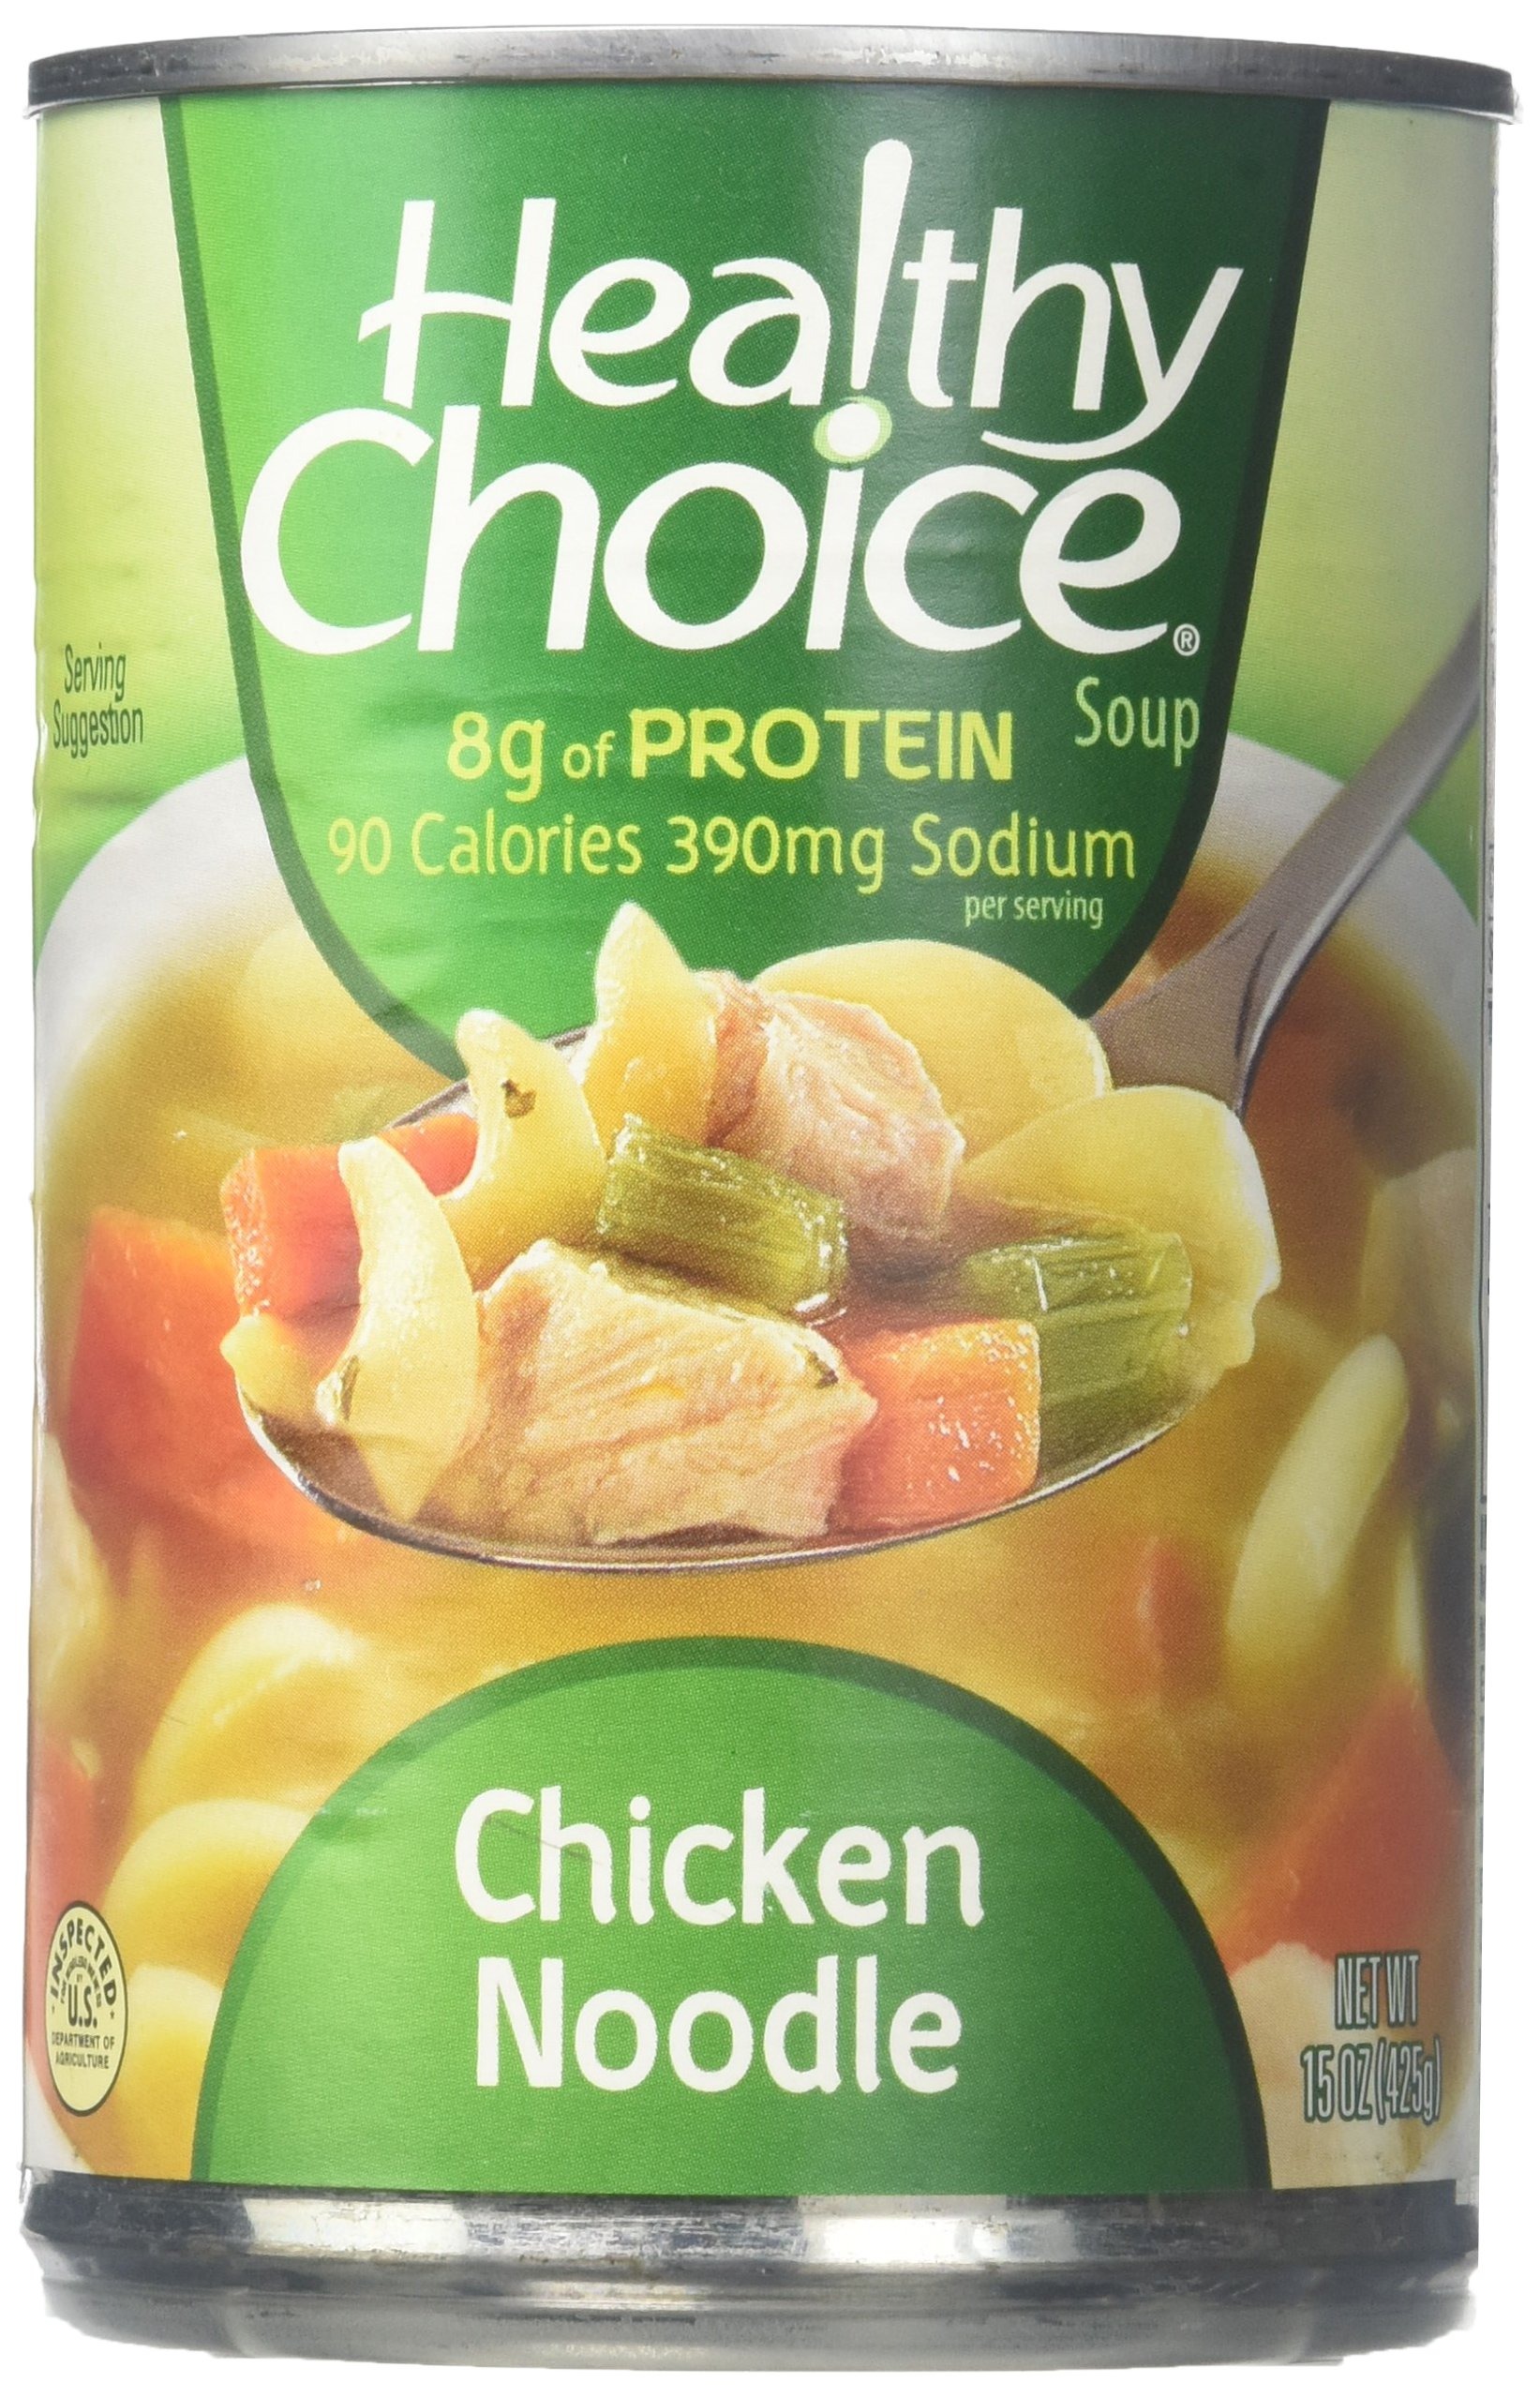
Item Name: Healthy Choice Chicken Noodle - 15 oz
Bullet Point 1: Contains no msg
Bullet Point 2: Package Weight: 0.476 kilograms
Bullet Point 3: Safety warning: Contains: Wheat, Soy, Egg.
Bullet Point 4: Directions: Do not add water. stove top: heat in saucepan over medium heat, until hot, stirring occasionally. Microwave: microwave in covered microwave-safe container on high power 2 minutes or until hot. let stand for 1 minute in microwave. stir before serving.
Value: 15.0
Unit: Ounce

Price: 1.68